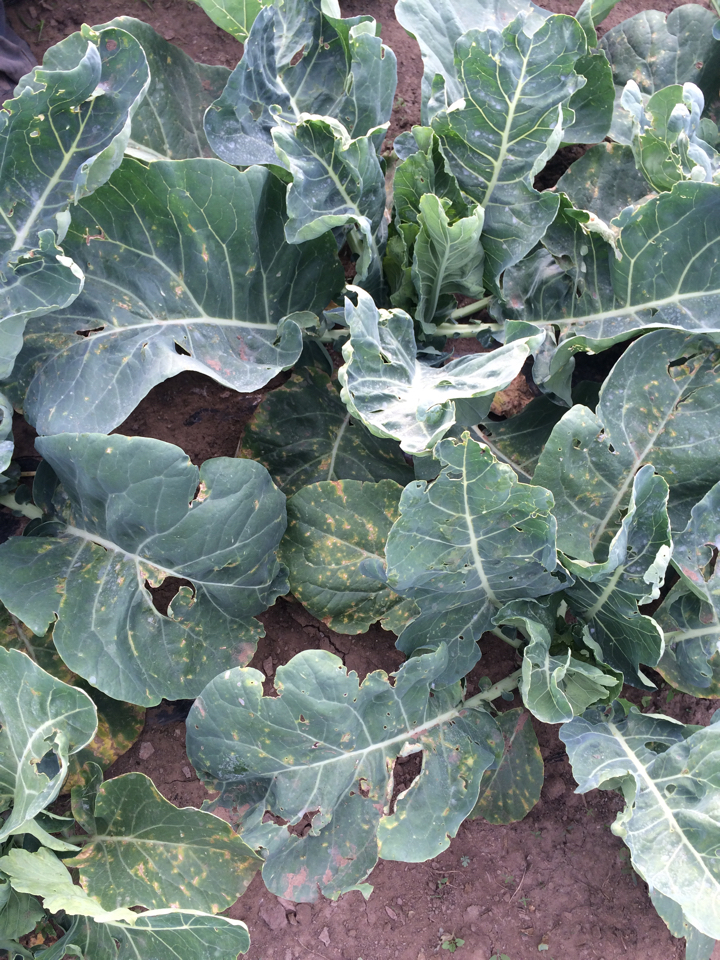
Plant: Broccoli
Disease: broccoli downy mildew